Michael Brodkorb

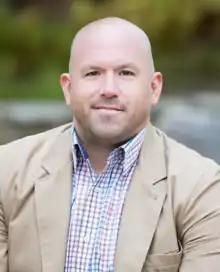

Michael Brodkorb is an American communications consultant, media specialist, researcher, author and former Minnesota Republican activist.